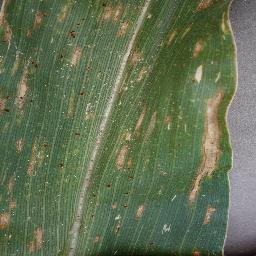
Label: Corn_(Maize)___Gray_Leaf_Spot_(Cercospora)